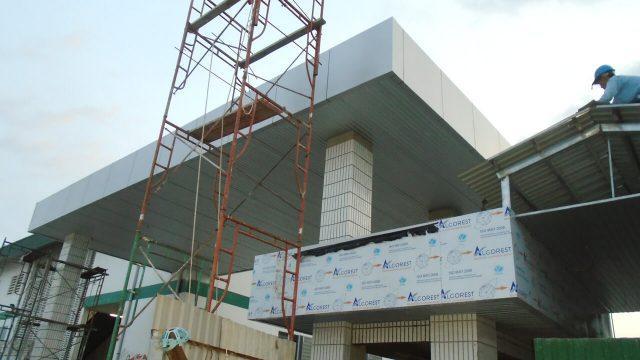
có một người đàn ông đang đứng trên chiếc mái tôn